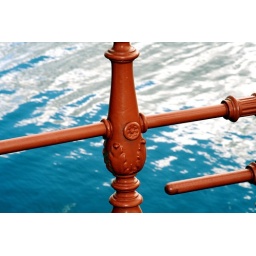
Clouds and blue sky reflected in the lake over the bridge.